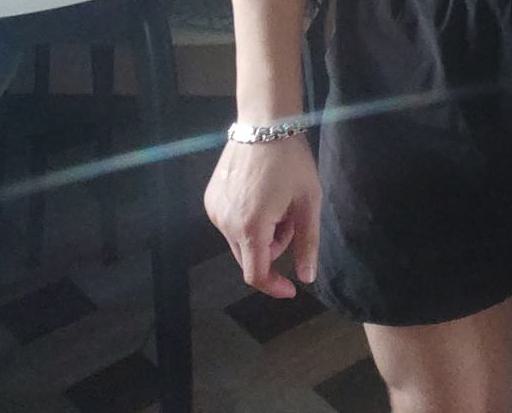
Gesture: no_gesture